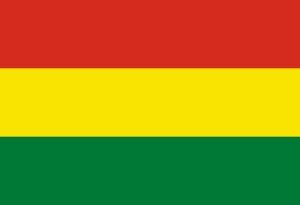
La culture de la Bolivie, pays enclavé d'Amérique du Sud, désigne d'abord les pratiques culturelles observables de ses habitants. La Bolivie dispose d'importantes richesses culturelles et naturelles. La culture bolivienne est très riche, typique et ancestrale, inspirée des civilisations précolombiennes, composée de nombreux rites. Les Boliviens y sont très attachés, tant au niveau gastronomique, religieux où domine le catholicisme, que traditionnel et festif. Le tissage reste une activité artisanale majeure, et permet la confection de vêtements très colorés et différents selon les occasions. La langue la plus parlée est l'espagnol, mais le pays dispose de diverses autres langues régionales. Actuellement, le pays est dirigé par Jeanine Áñez